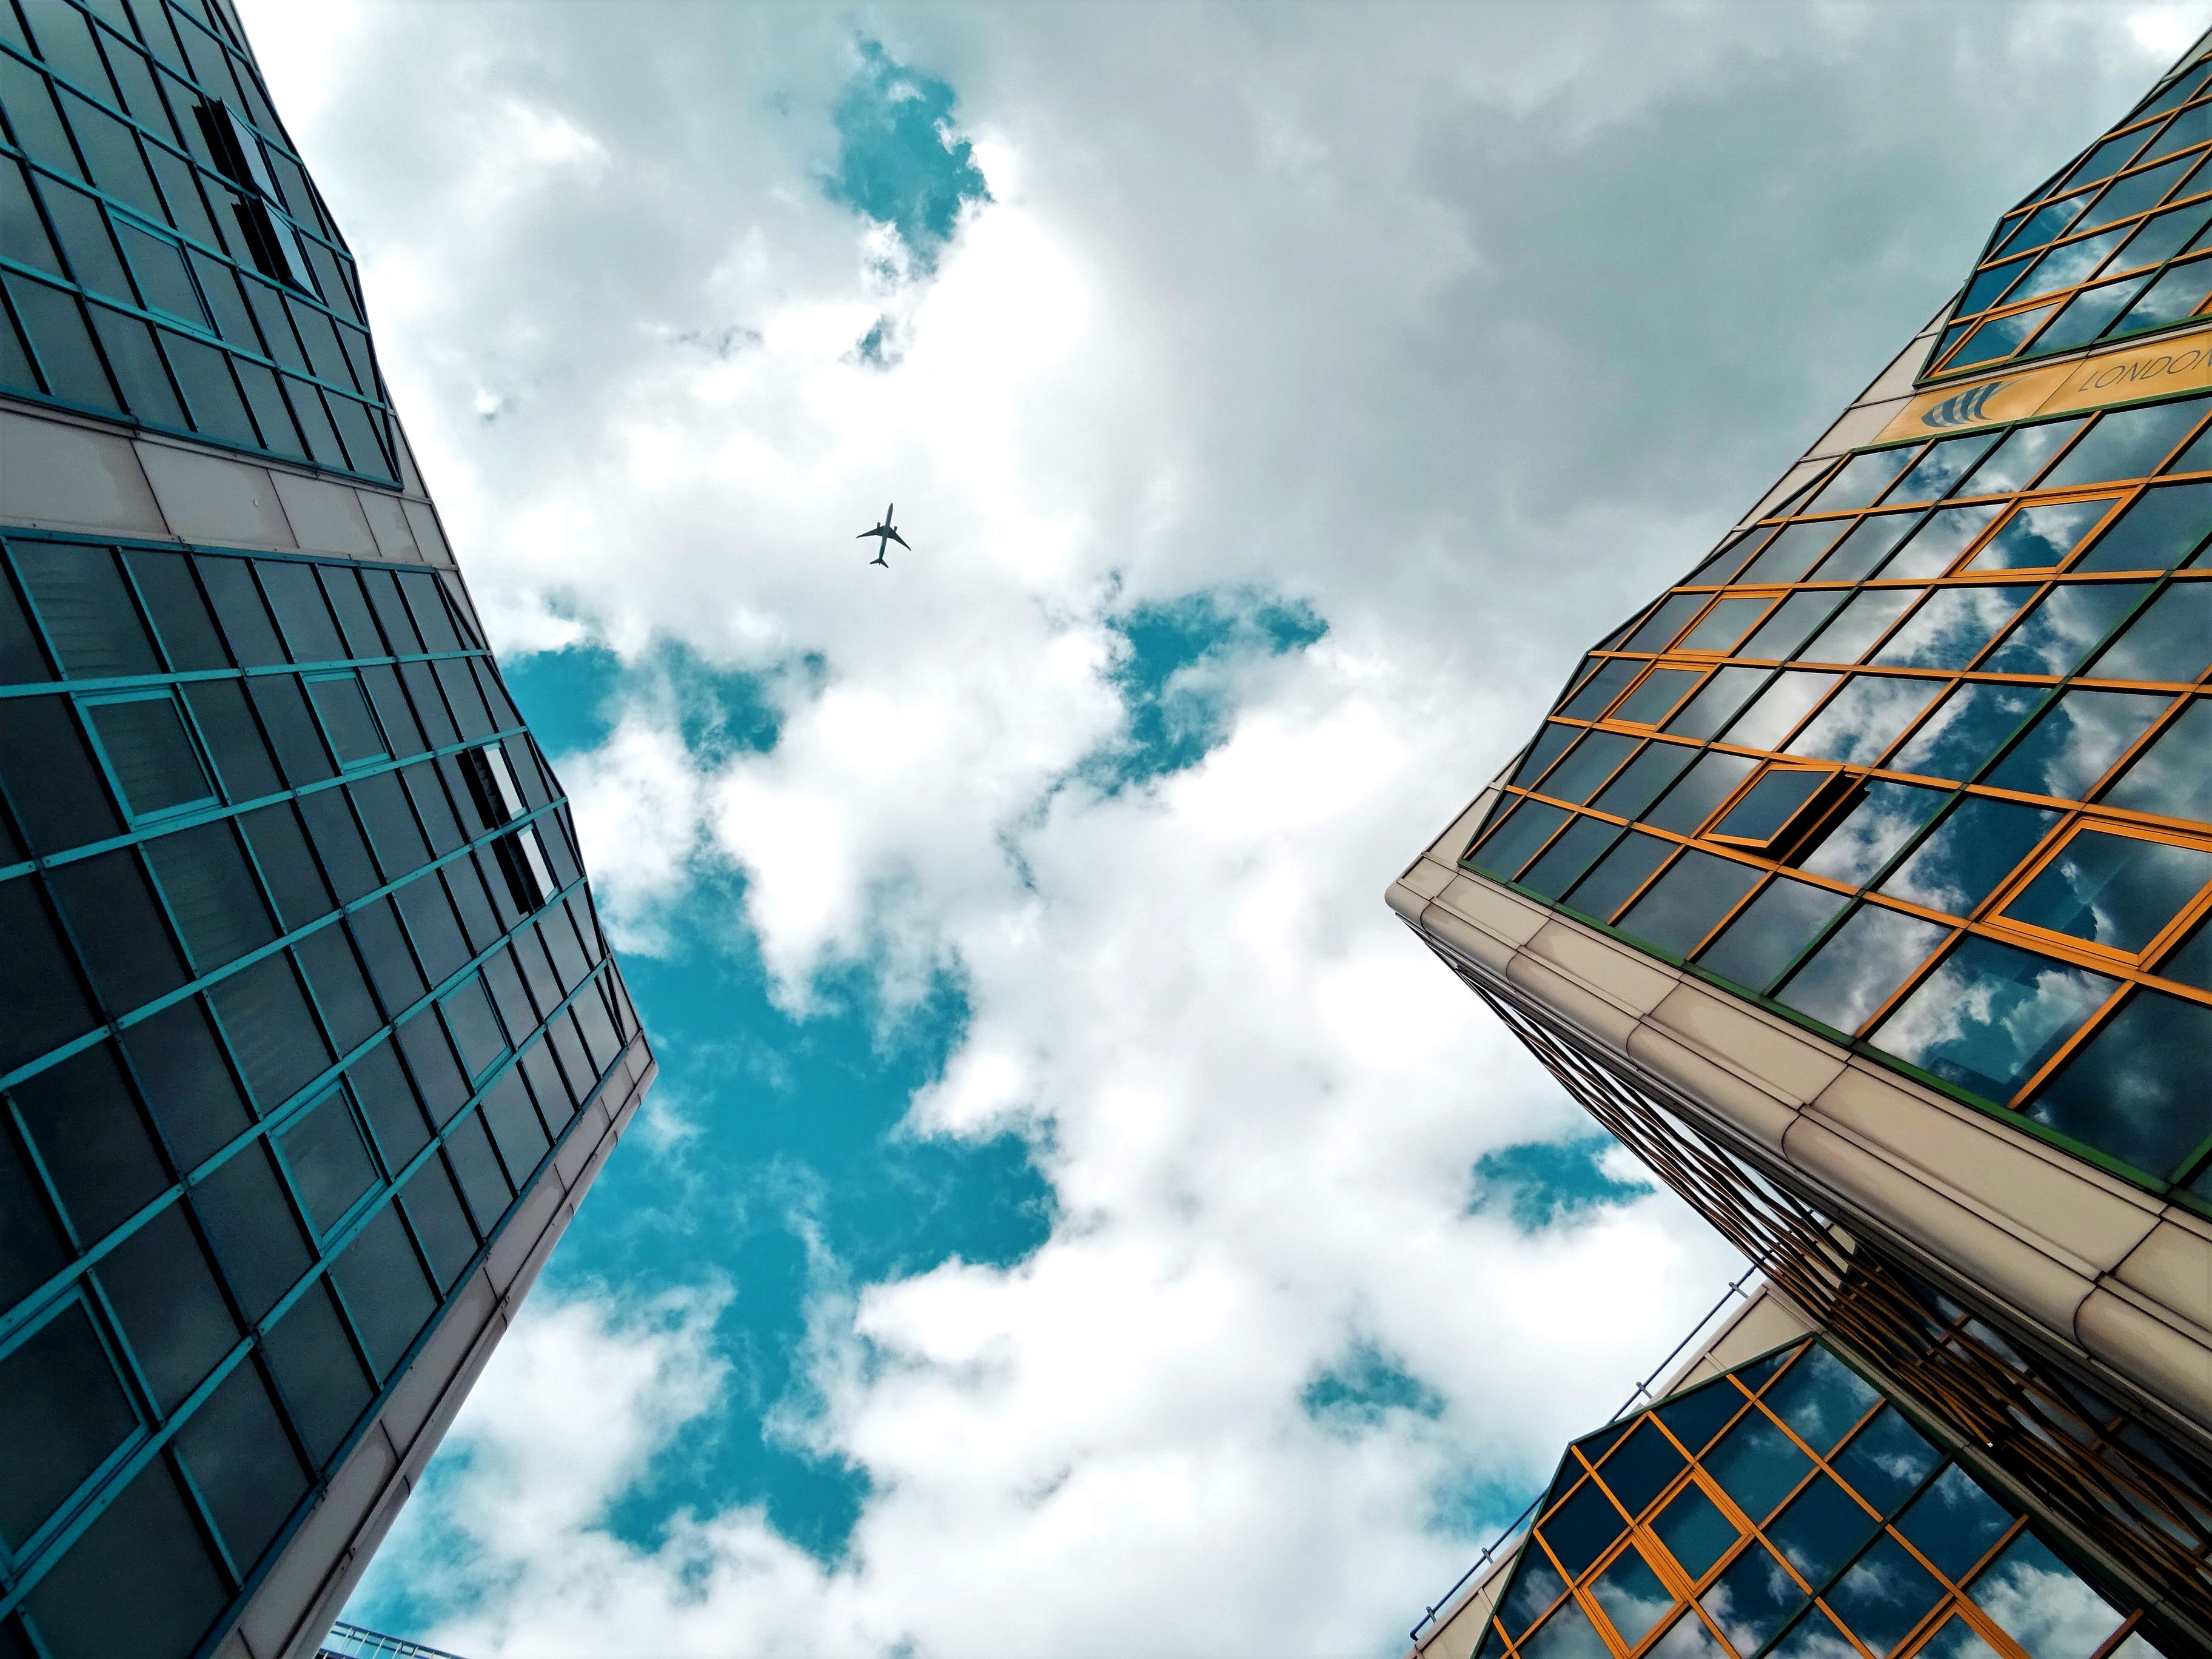
sky, blue, daytime, metropolitan area, architecture, urban area, skyscraper, cloud, commercial building, building, metropolis, city, tower block, human settlement, line, reflection, daylighting, Material property, real estate, tower, corporate headquarters, mixed use, downtown, symmetry, facade, glass, meteorological phenomenon, window, world, condominium